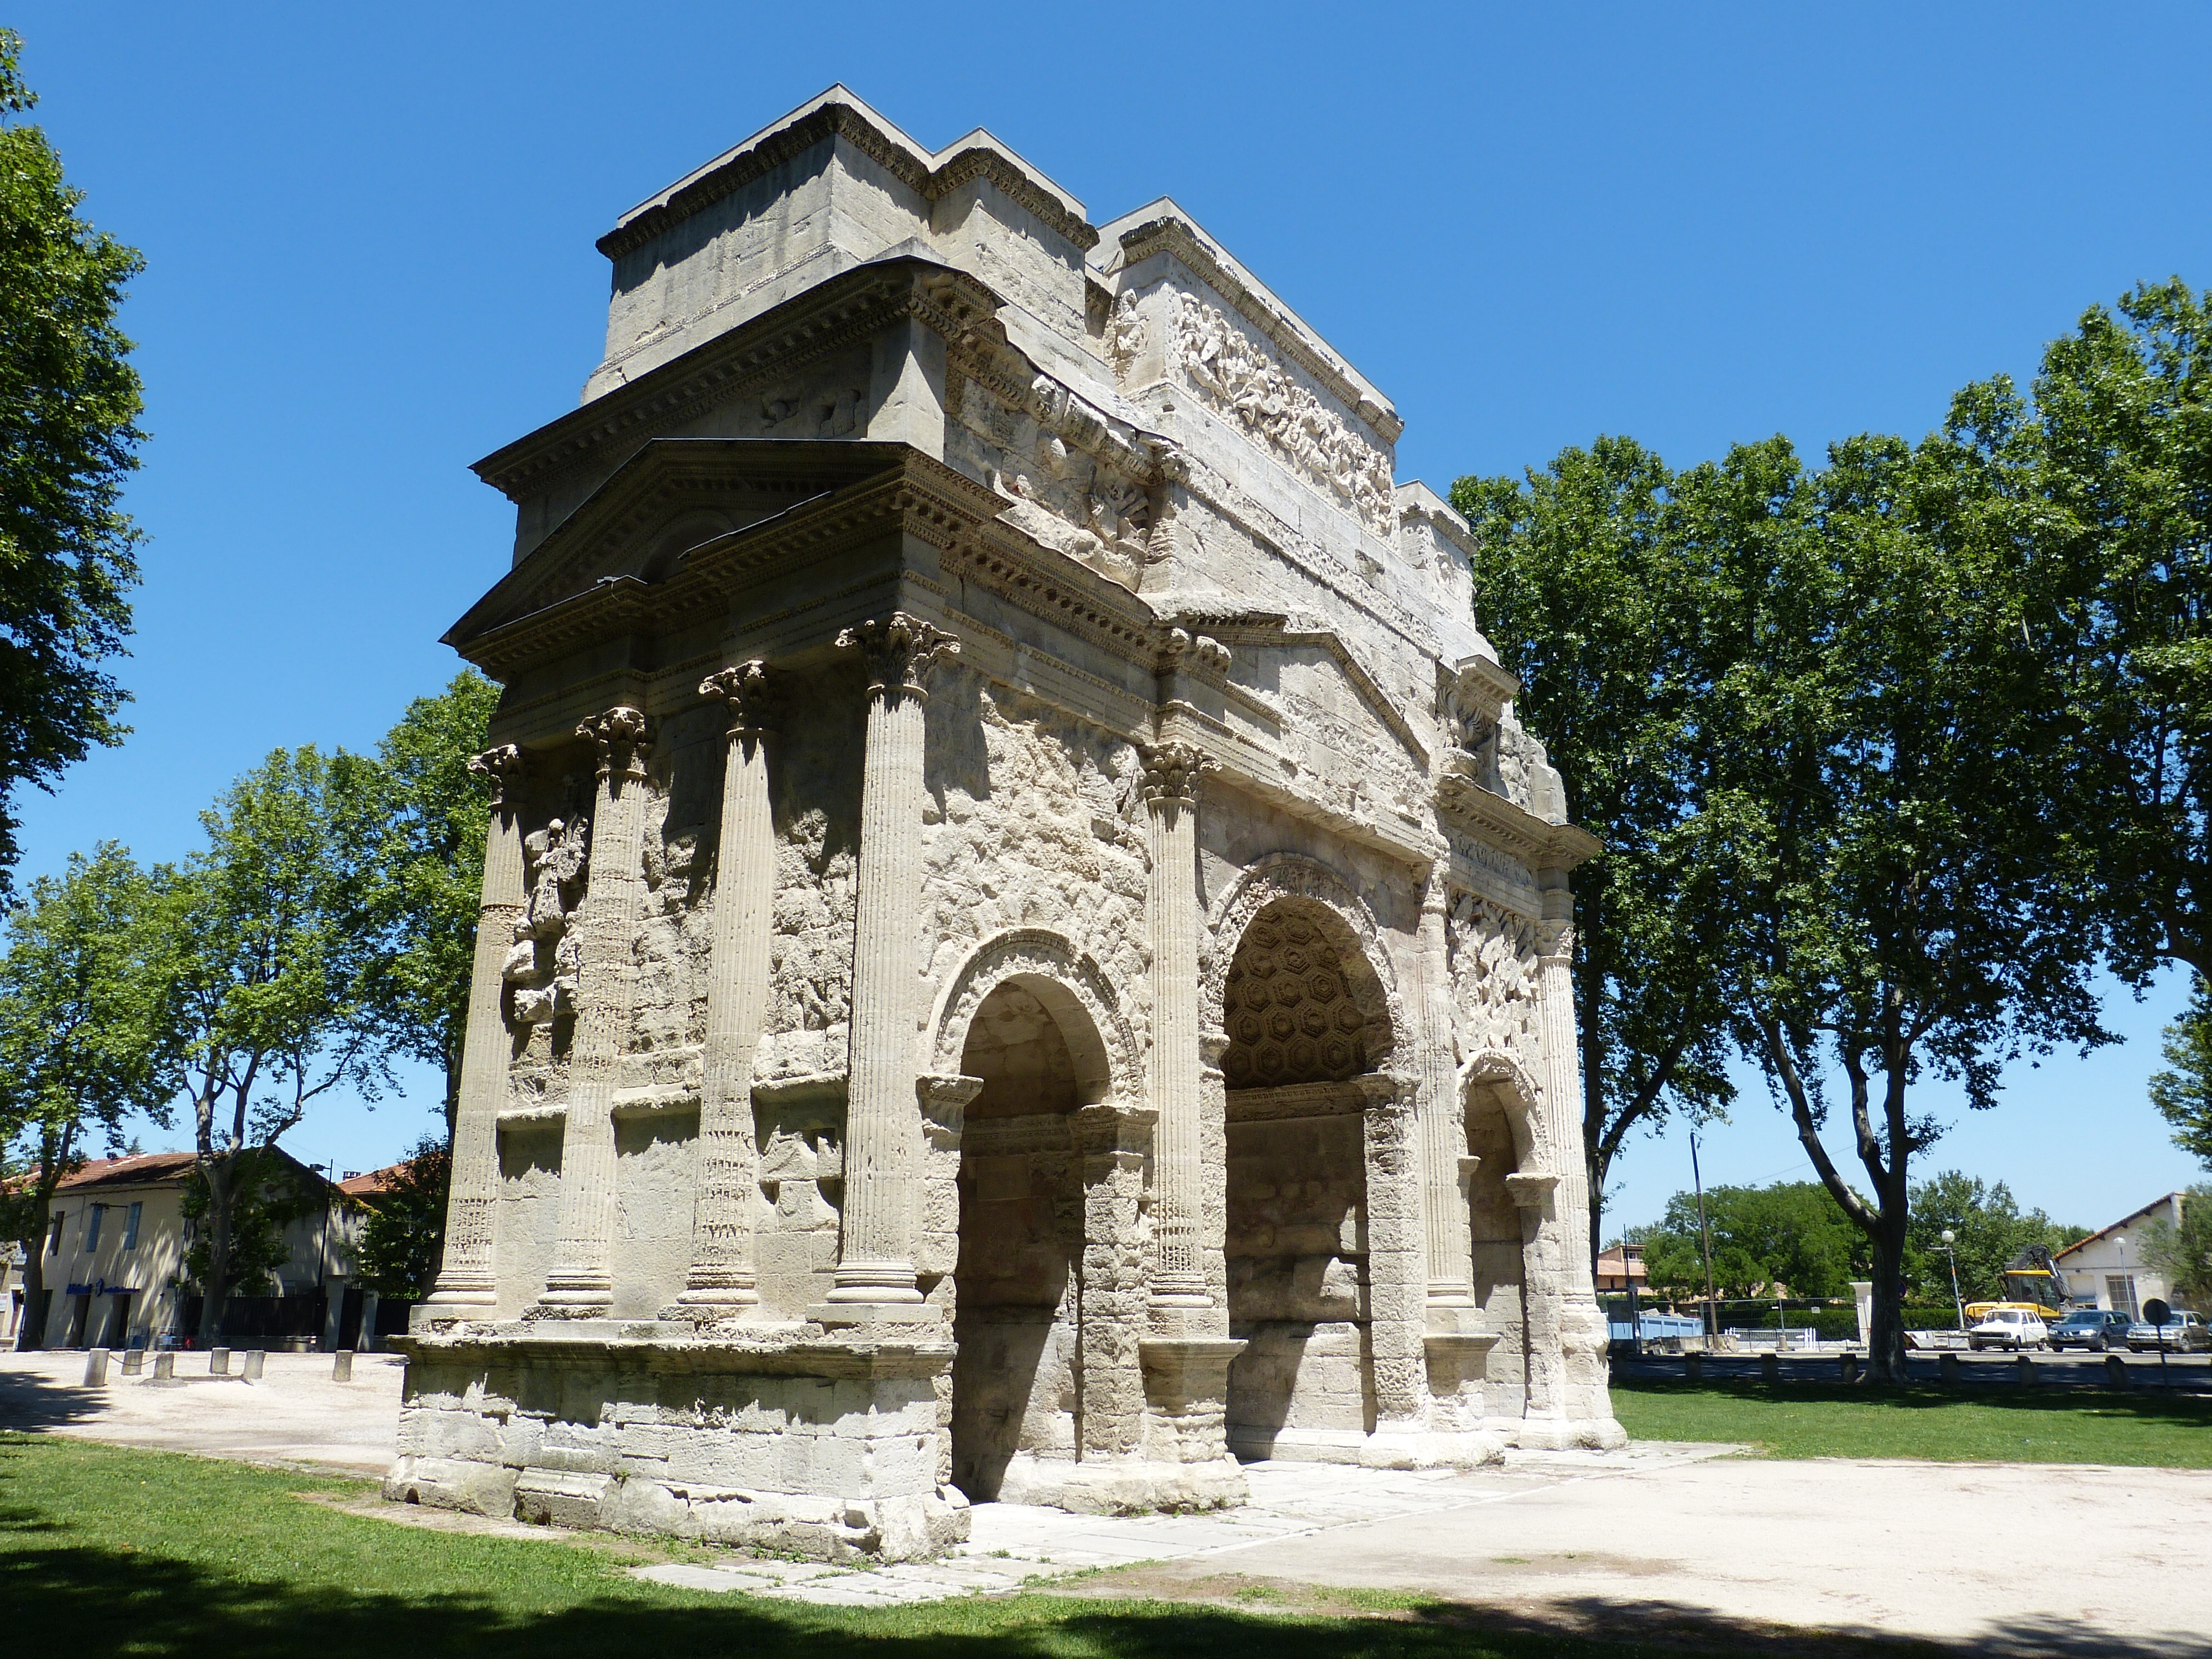
architecture, antique, building, monument, france, arch, orange, landmark, ruin, place of worship, arc de triomphe, temple, ruins, roman, historically, portal, antiquity, ancient times, archaeological site, hindu temple, historic site, ancient history